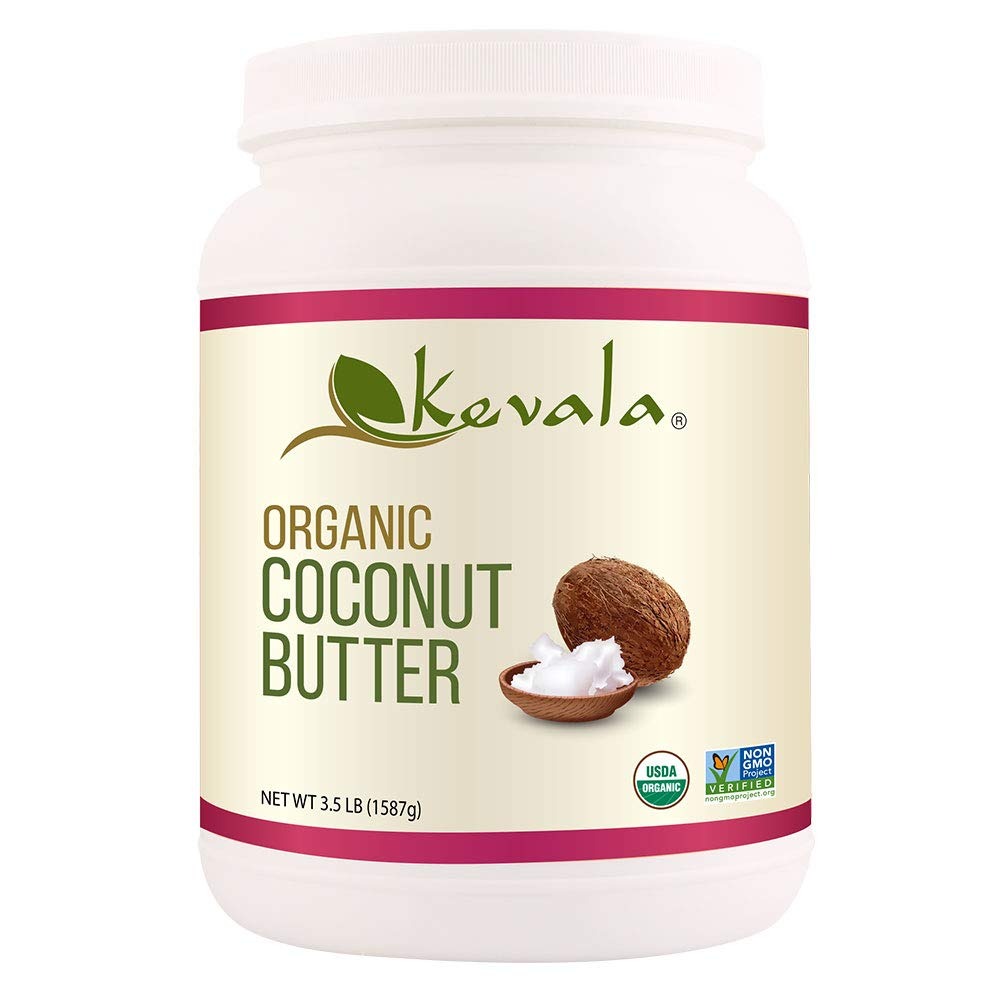
Item Name: Kevala Organic Coconut Butter – 3.5 lb – 56 oz – Organic Raw – Coconut Butter Spread for Eating – Pure – Gluten Free – Dairy Free – Vegan
Bullet Point 1: Versatile Use: Coconut butter can be used as a spread, in smoothies, baking, or cooking, adding a rich, creamy texture and tropical flavor to many different recipes.
Bullet Point 2: Natural Ingredients: Kevala Organic Coconut Butter is crafted from pure, cold-pressed coconut flesh, which preserves the natural flavor and nutritional benefits of the coconut.
Bullet Point 3: Vegan and Dairy-Free: A great alternative for those following a vegan or dairy-free diet, our coconut butter provides a delicious way to enjoy rich texture.
Bullet Point 4: Rich in Nutrients: Our organic coconut butter is packed with essential nutrients, primarily healthy fats that are very beneficial. It also provides and energy boost.
Bullet Point 5: Skin and Hair Benefits: Incorporating organic coconut butter into your skincare and haircare routines can lead to more radiant skin and hair thanks to its nutrients.
Product Description: Experience the delicious flavor of Kevala Coconut Butter. Smooth and silky with a touch of sweetness, it’s made from premium organic coconut flesh, offering a wholesome, natural food. Kevala Organic Coconut Butter is incredibly versatile! It shines in sweet and savory dressings, smoothies, baking desserts, as a butter substitute, on hot cereals and oatmeal, as a spread on toast, and in sweet and sour soups. You can even use it to create healthier cake frostings and ice cream!
Value: 56.0
Unit: Ounce

Price: 24.99